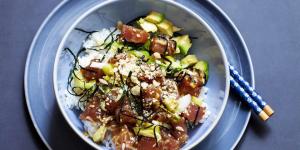
poke de atun con aguacate